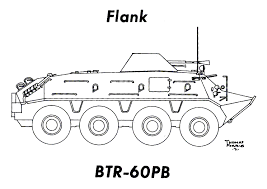
Label: BTR-60